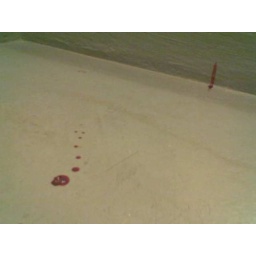
Fight broke out on my floor in the apartment building yesterday. A sword was involved.